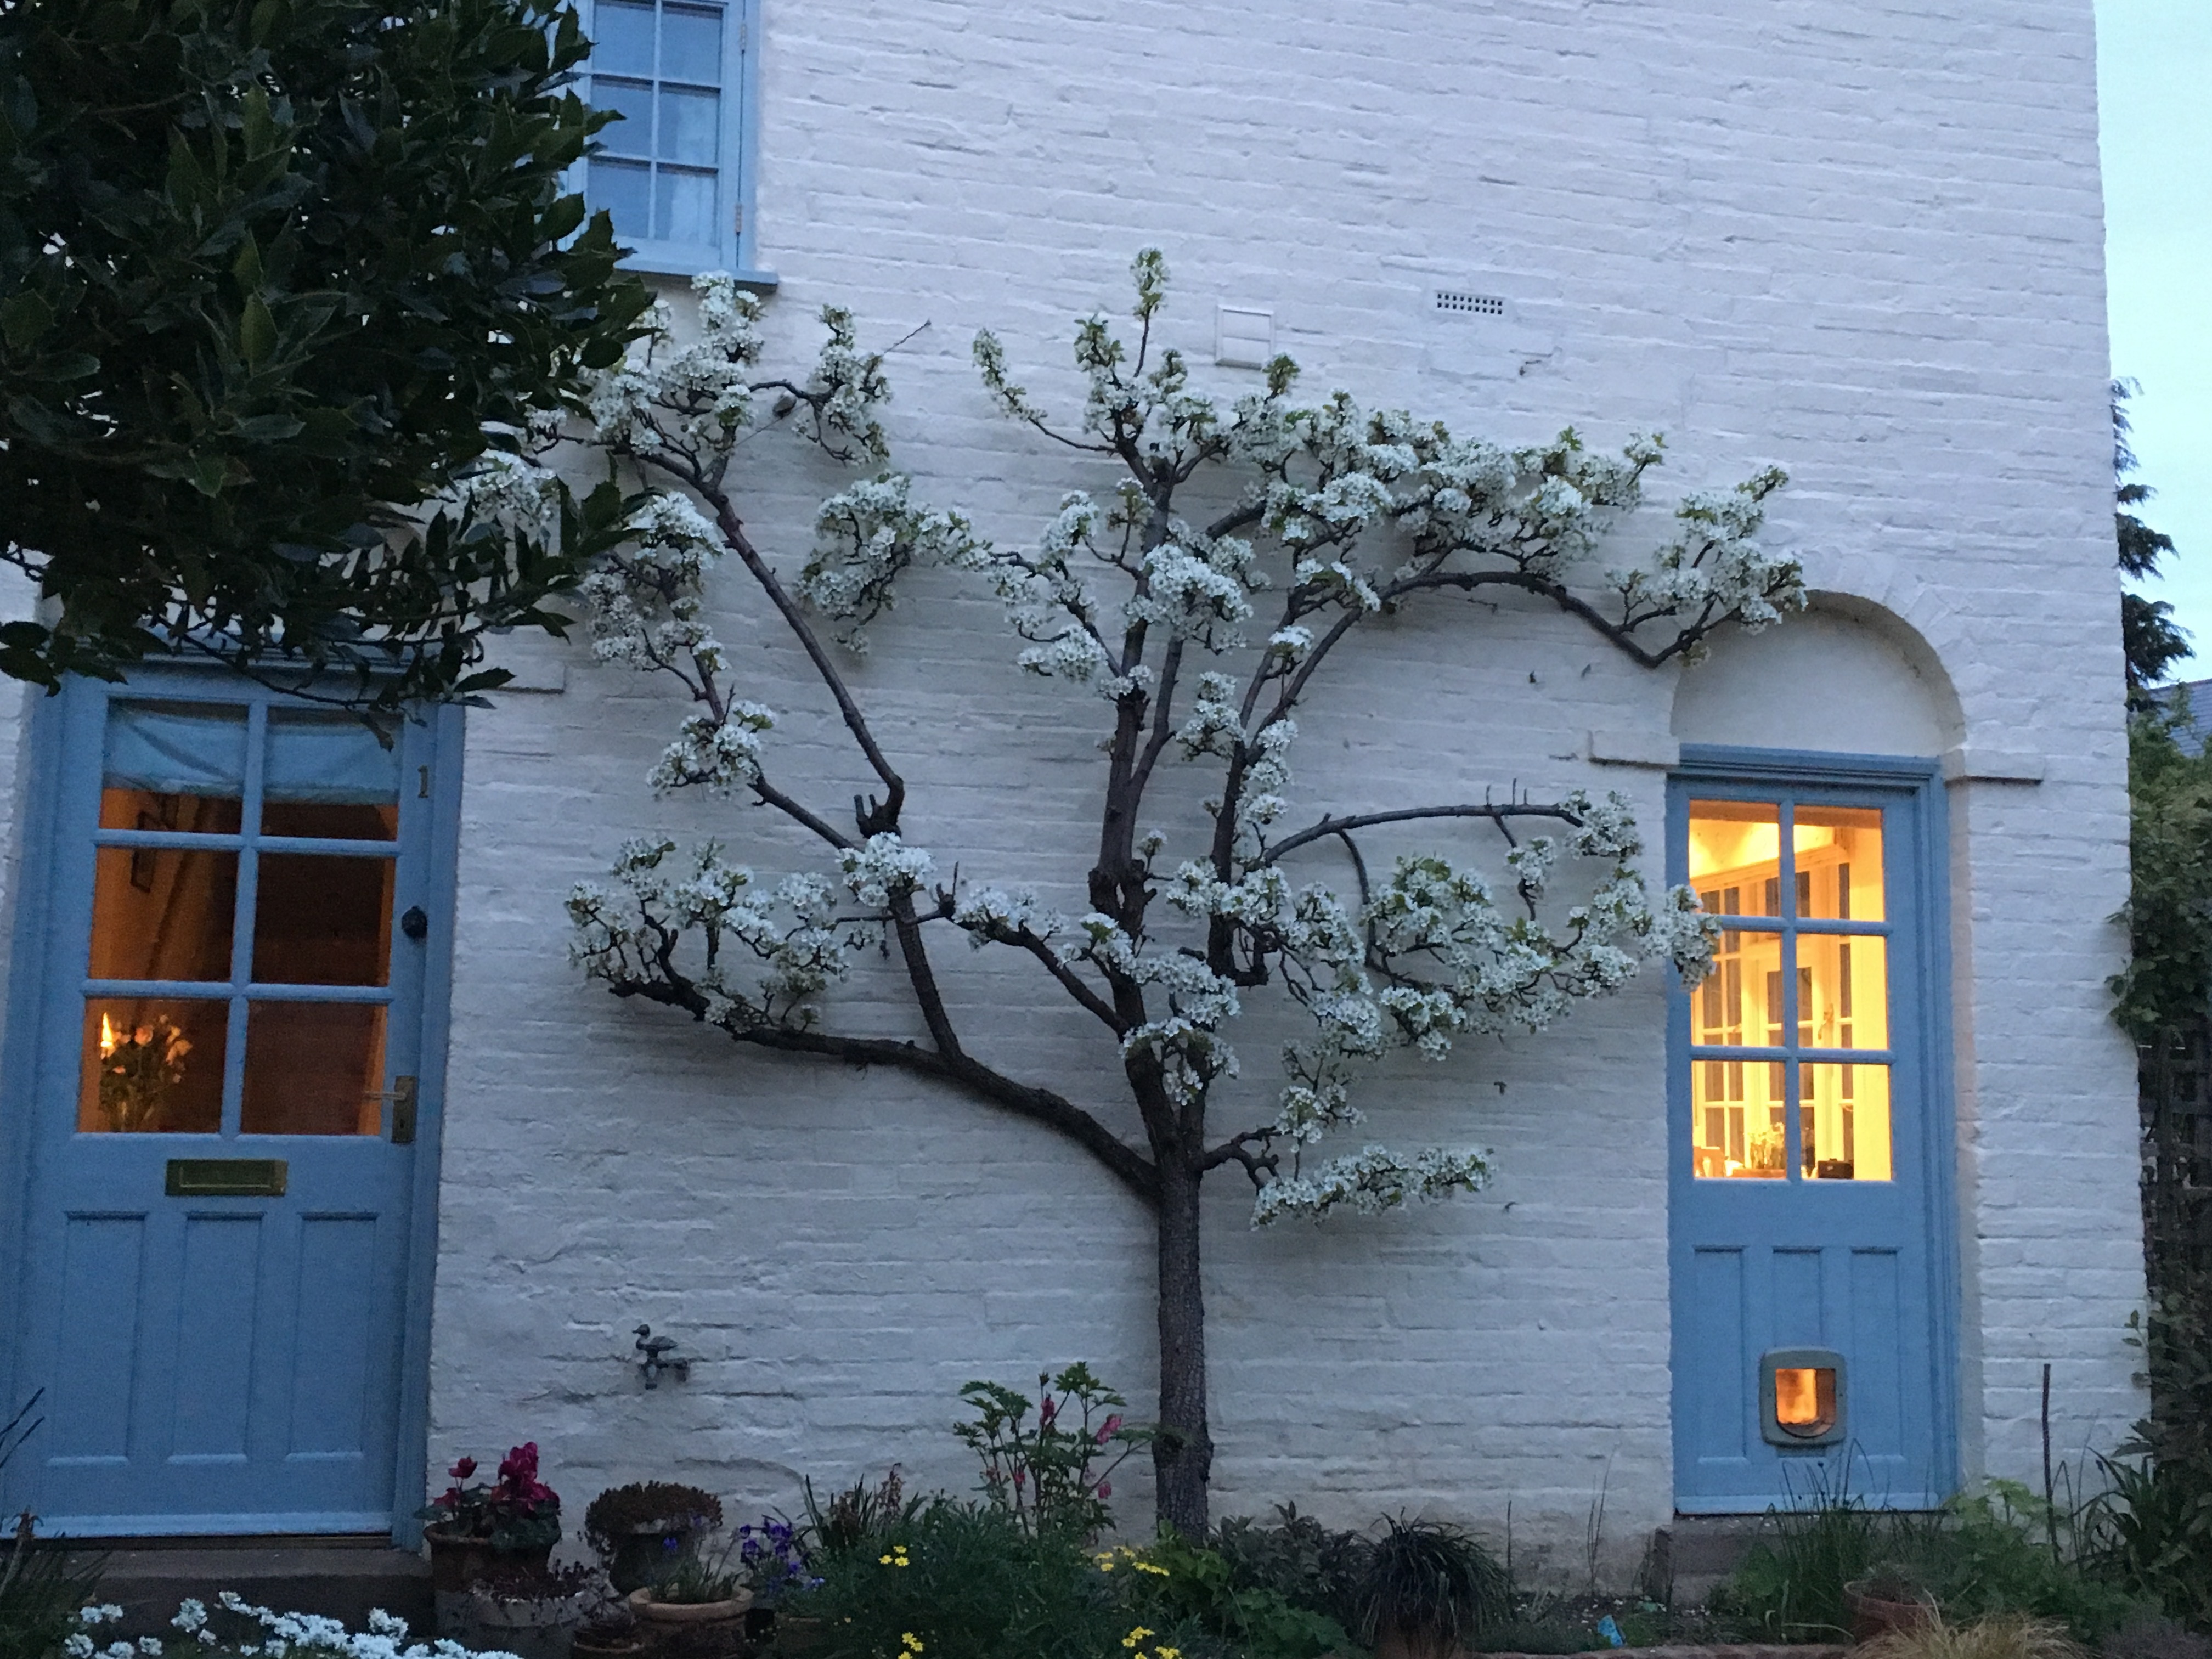
tree, blossom, architecture, white, fruit, house, window, home, wall, facade, neighbourhood, pear tree, urban area, residential area